Englefield, East Maitland

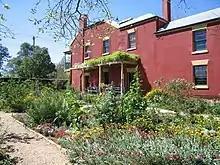
Gardens to one side of the house

In 1986 Peter Gibbs bought the property and received special permission (viz. building restrictions on the floodplain) from the then Minister for Planning, Laurie Brereton MP, who visited the property in 1987, to build a workshop in the grounds, for the purpose of restoring the house and conducting a business from there, conserving Australian colonial furniture and building museum copies from old growth Hunter River red cedar (Toona ciliata) trees. During the next twenty years, Englefield went through its second major overhaul (after the 1843 works) to restore the original 1837 fabric and to make sense of the 1843 alterations and additions by adapting it to modern living. The garden at Englefield is a reconstruction around four remaining old trees (including three jacarandas of the 1940s, an over-100 year old mulberry and an old garden plan from the 1920s/30s (drawn from memory by a member of the family who occupied the property at that time). In both 1996 and 2006 the re-constructed garden was opened through Australia's Open Garden Scheme.